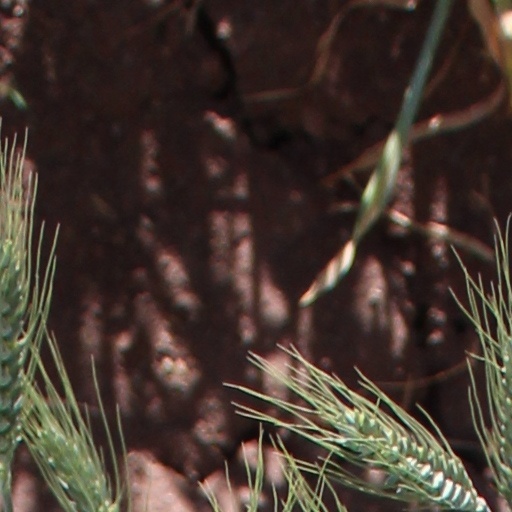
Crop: wheat